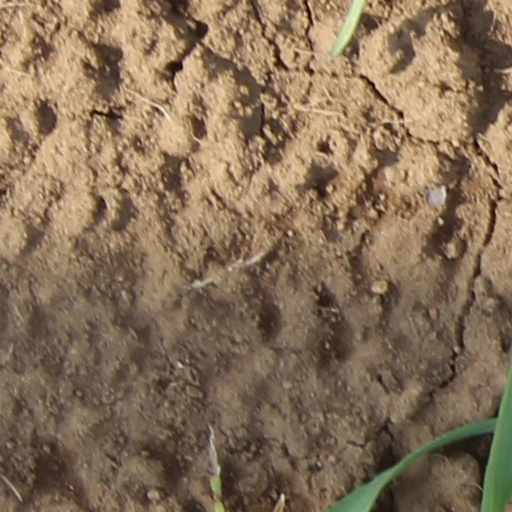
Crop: wheat